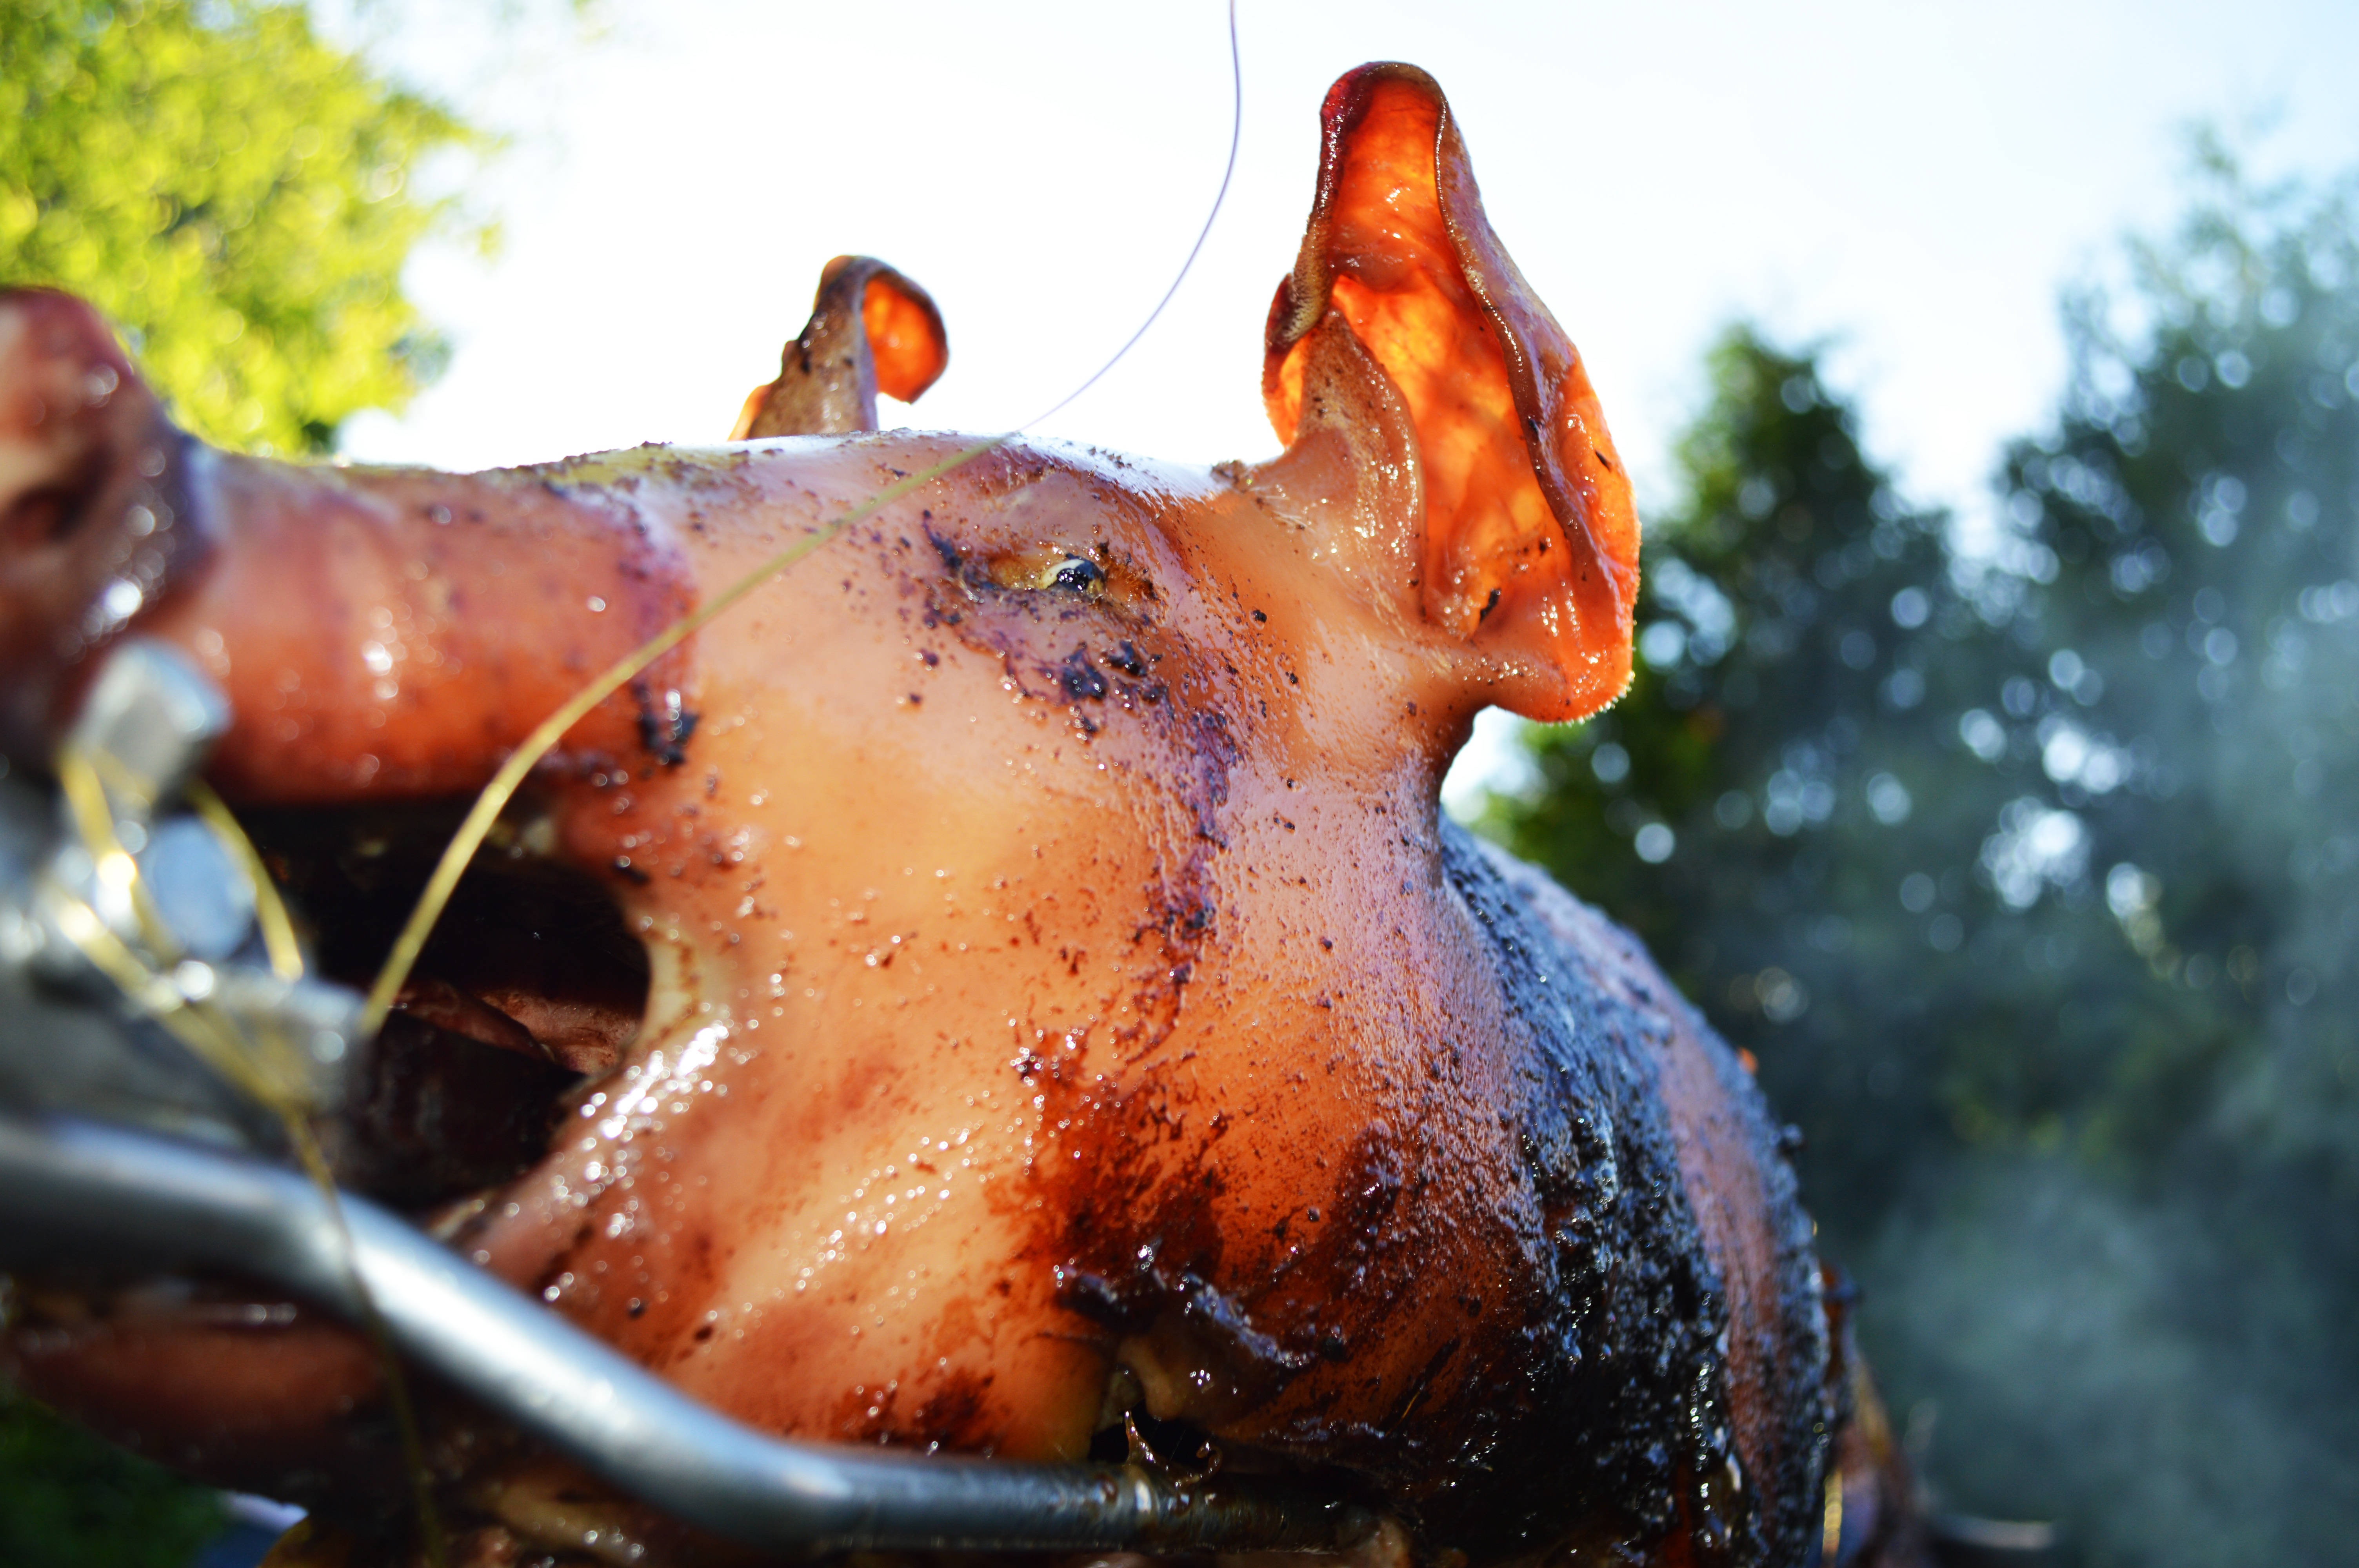
animal, roast, wildlife, food, meat, pork, cook, pig, macro photography